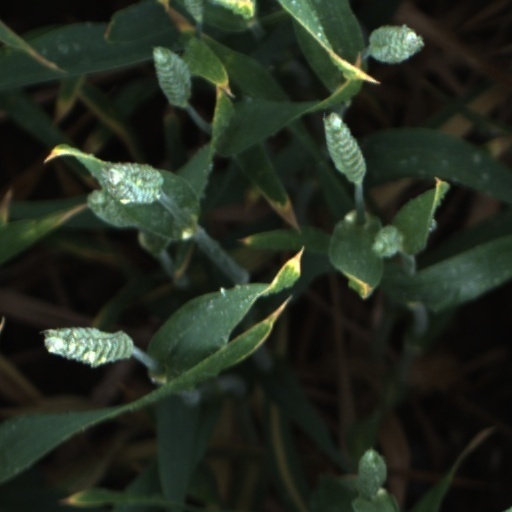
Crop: wheat